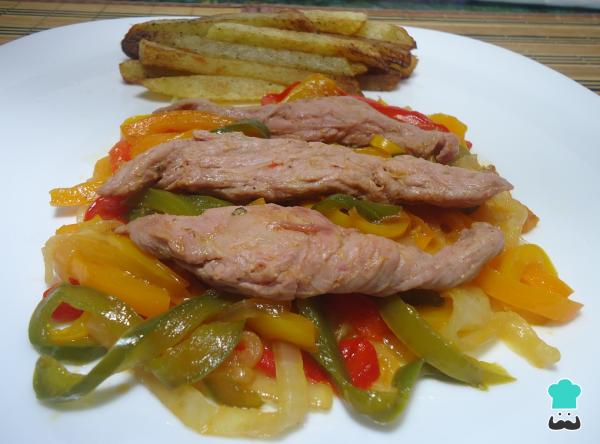
Y aquí tenemos listas nuestras fajitas de arrachera con papas fritas. ¡Buen provecho!También puedes acompañar estas fajitas mexicanas con unas tortillas de maíz y si quieres combinar con otro tipo de fajitas, puedes probar las clásicas fajitas de pollo.